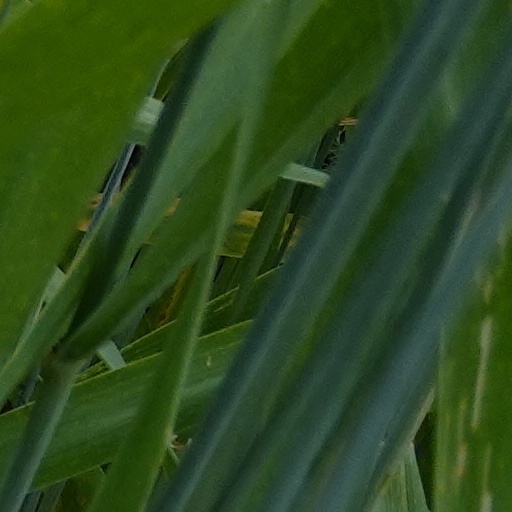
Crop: wheat